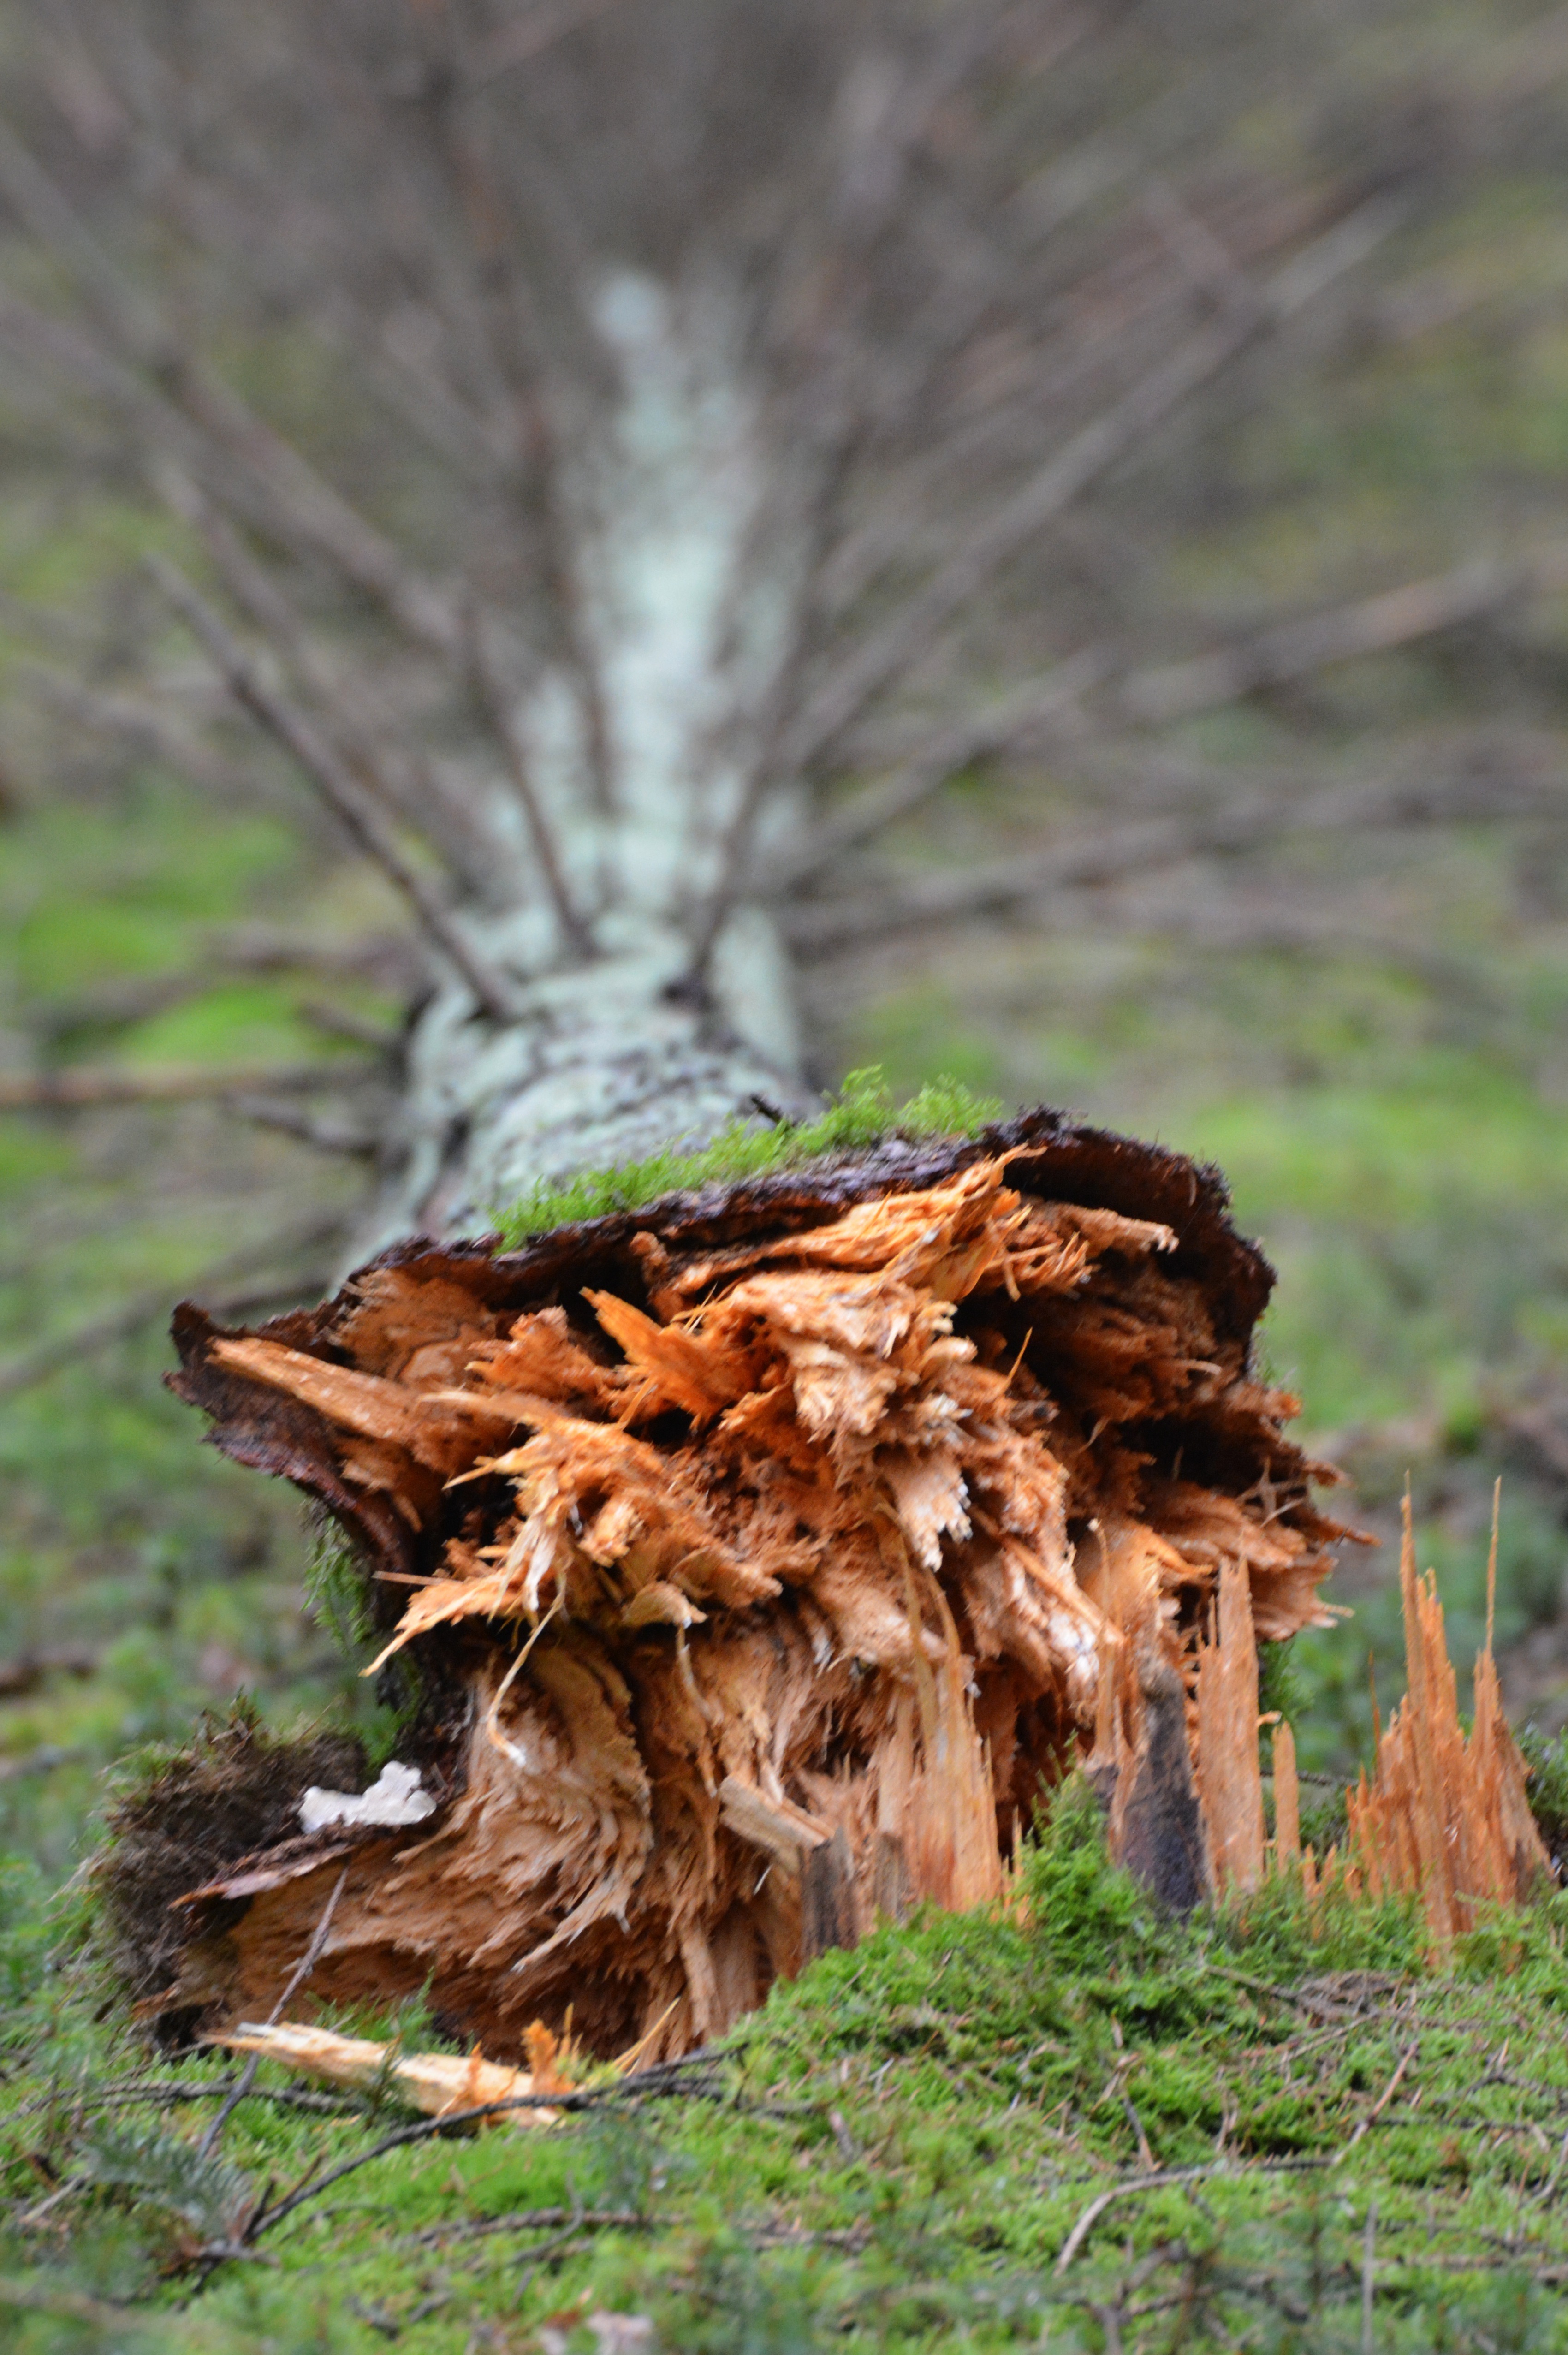
tree, nature, forest, grass, wilderness, branch, plant, wood, leaf, flower, trunk, autumn, soil, season, fungus, woodland, tree stump, natural environment, woody plant